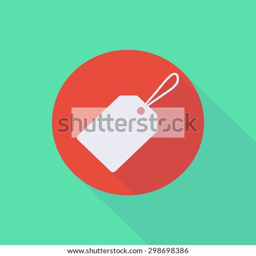
illustration of a long shadow do not enter icon with a label